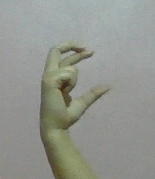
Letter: thal